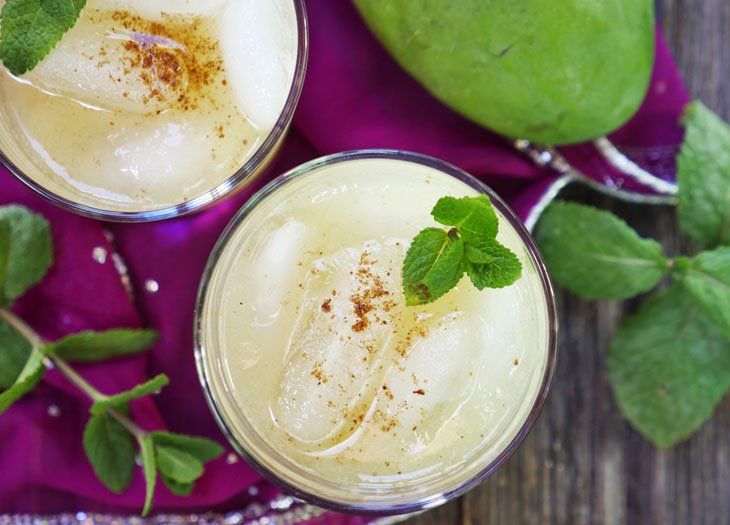
Label: Mango